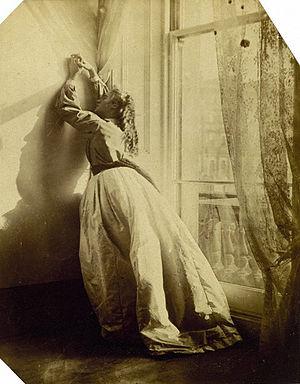
Les femmes sont impliquées dans la photographie depuis les débuts de son invention. Constance Fox Talbot, épouse de Henry Fox Talbot, l'un des acteurs clés du développement de la photographie dans les années 1830 et 1840, a elle-même expérimenté le processus dès 1839. Richard Ovenden lui attribue une image floue d'un court verset du poète irlandais Thomas Moore, qui ferait d'elle la plus ancienne photographe connue.
Clementina Maude, Vicomtesse Hawarden, née Clementina Elphinstone Fleeming le 1ᵉʳ juin 1822 et morte le 19 janvier 1865, communément connue sous le nom de Lady Clementina Hawarden, est une photographe portraitiste amateure anglaise de renom, de l'époque victorienne. Elle produit plus de 800 photographies, essentiellement de ses filles adolescentes.